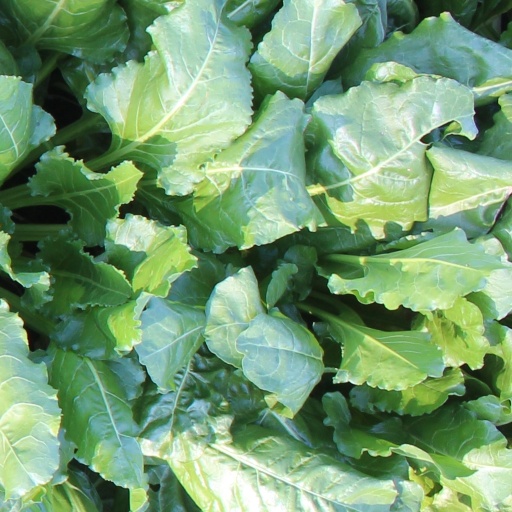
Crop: sugar beet